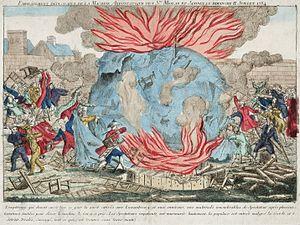
Cette page concerne l’année 1784 du calendrier grégorien.